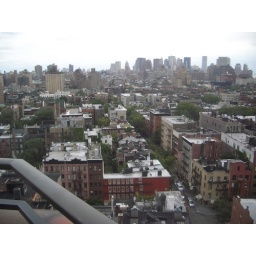
On the roof of Amy's apartment building in Greenwich Village, NYC!